Hemodynamics

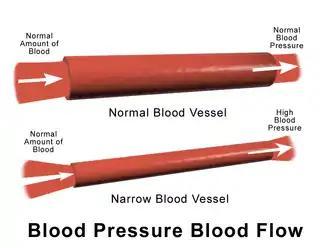

In the arterioles blood pressure is lower than in the major arteries. This is due to bifurcations, which cause a drop in pressure. The more bifurcations, the higher the total cross-sectional area, therefore the pressure across the surface drops. This is why the arterioles have the highest pressure-drop. The pressure drop of the arterioles is the product of flow rate and resistance: ∆P=Q xresistance. The high resistance observed in the arterioles, which factor largely in the ∆"P" is a result of a smaller radius of about 30 μm. The smaller the radius of a tube, the larger the resistance to fluid flow.